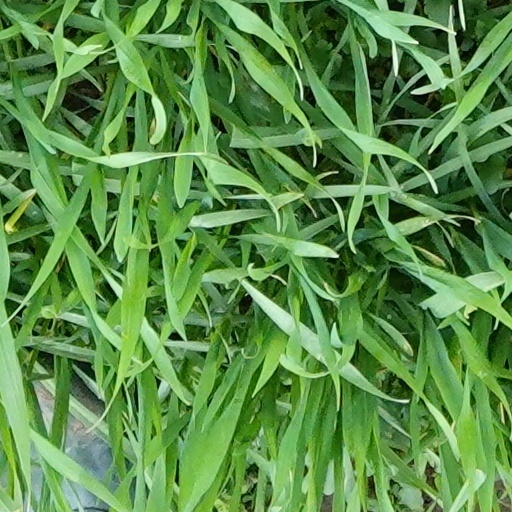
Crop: wheat